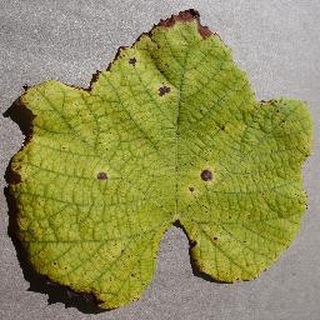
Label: grape_leaf_blight